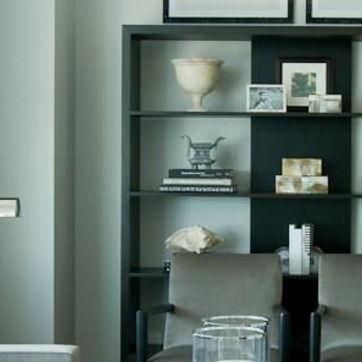
Material: paper